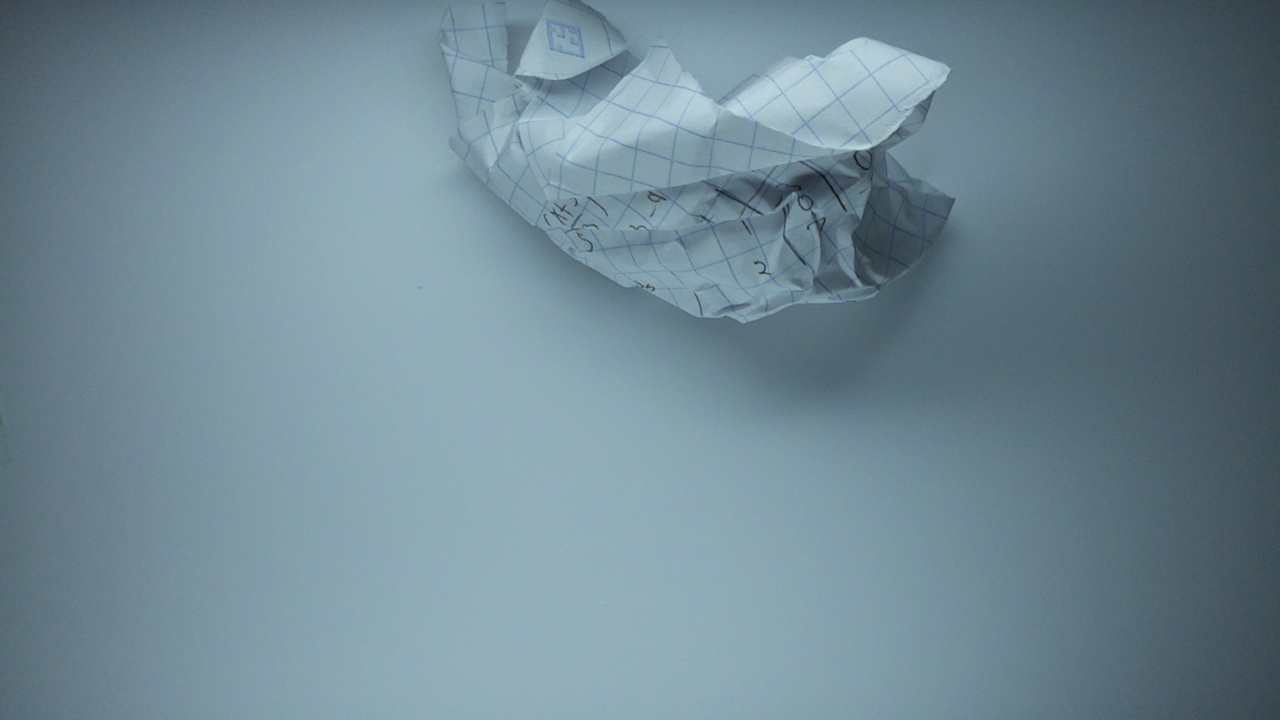
Label: recycle